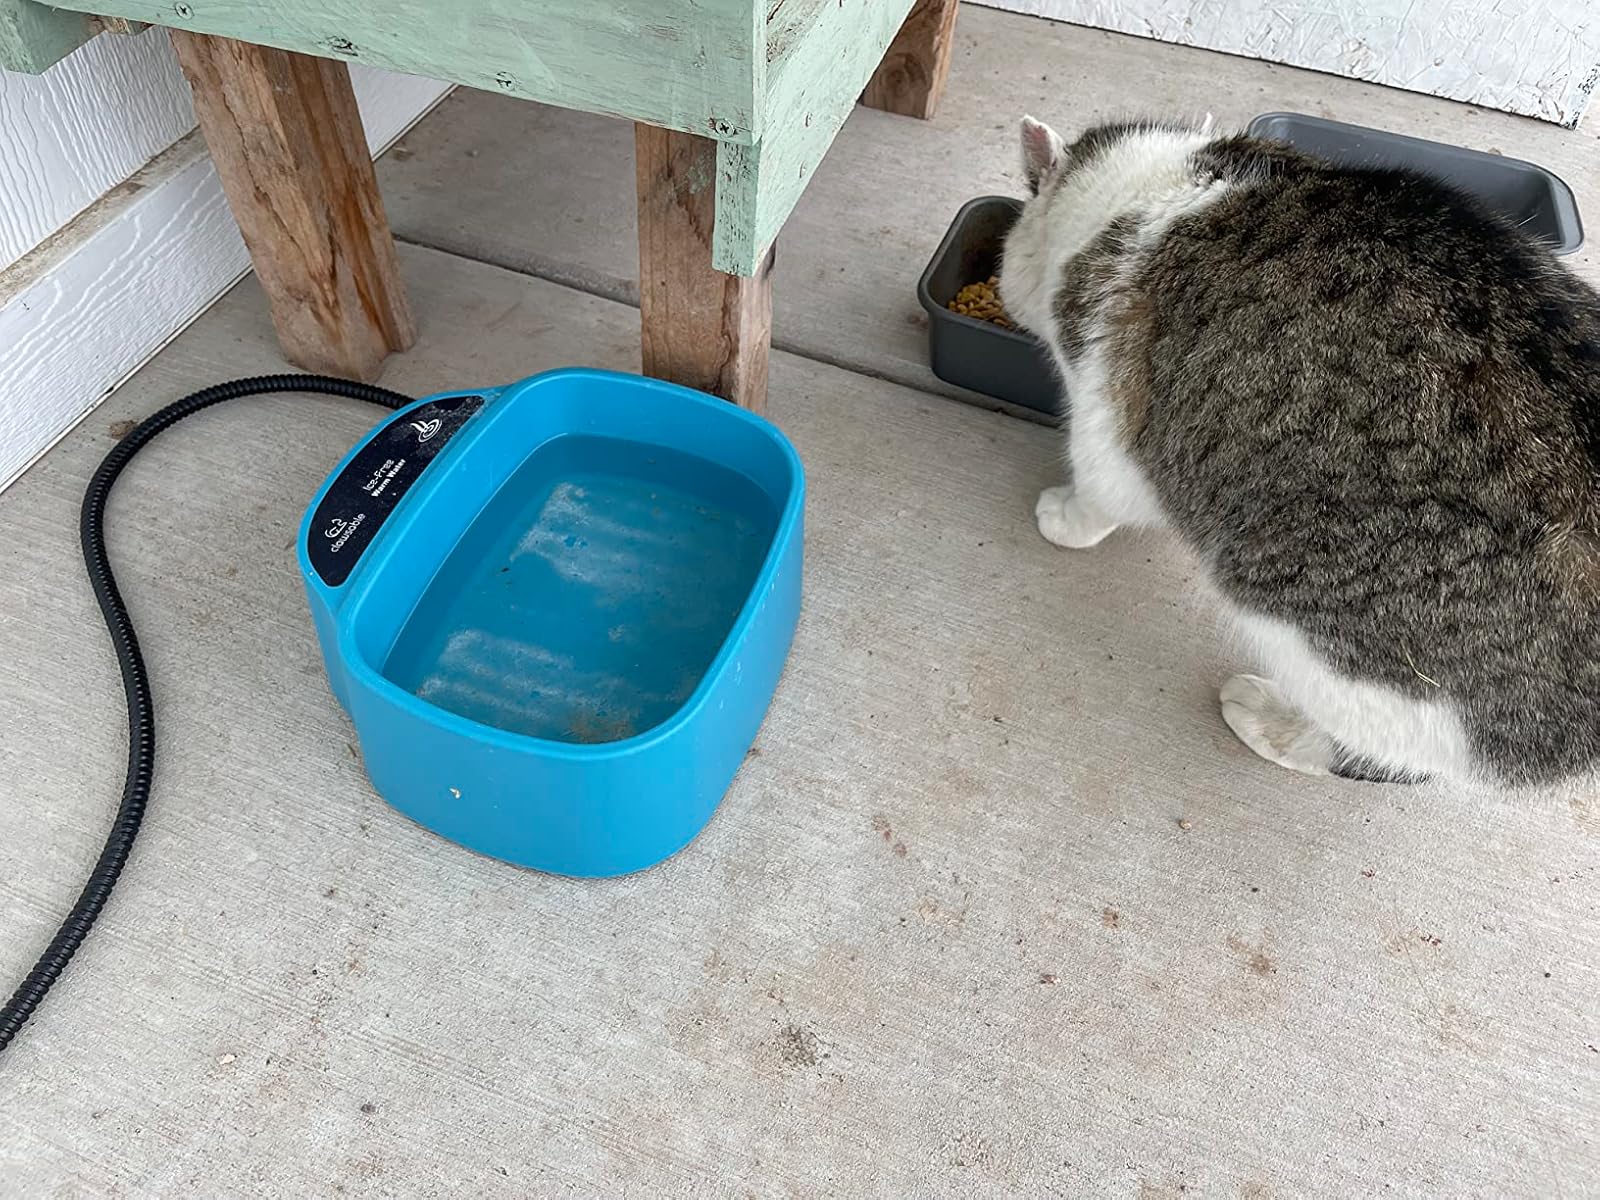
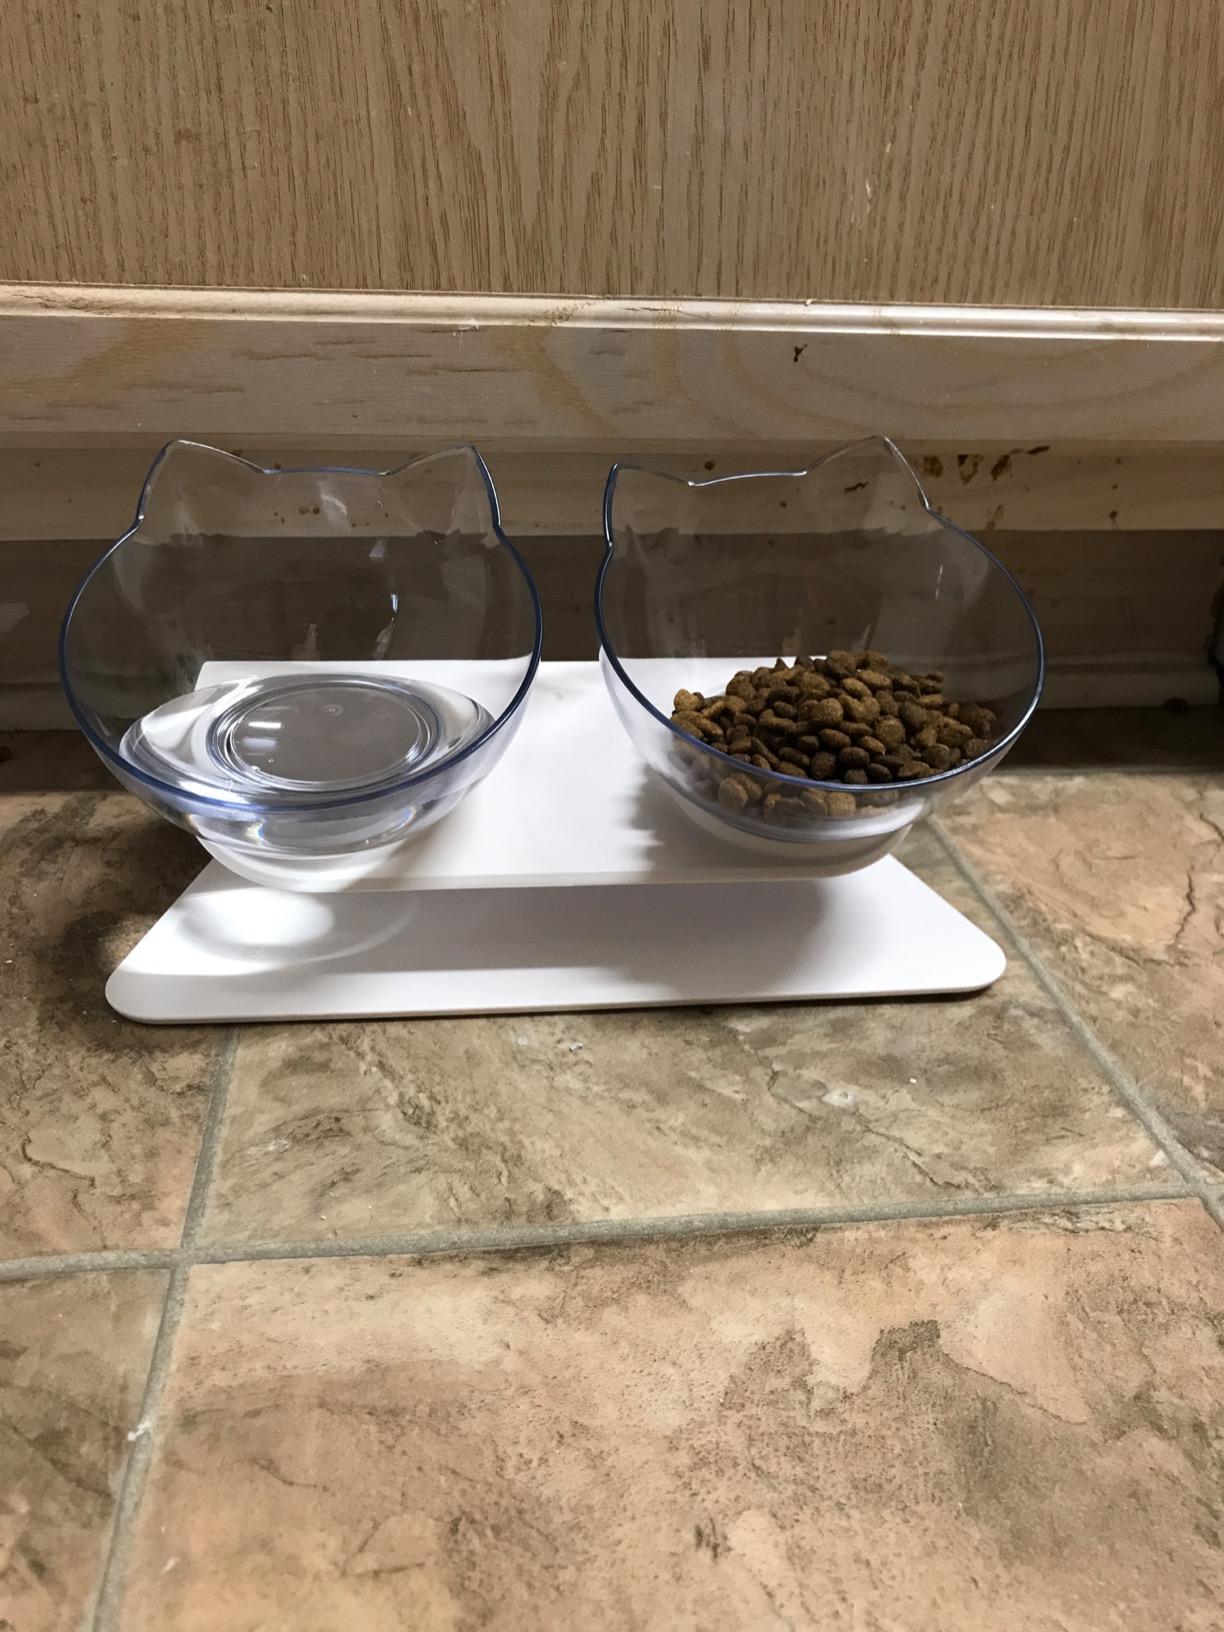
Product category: items_bowl
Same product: no